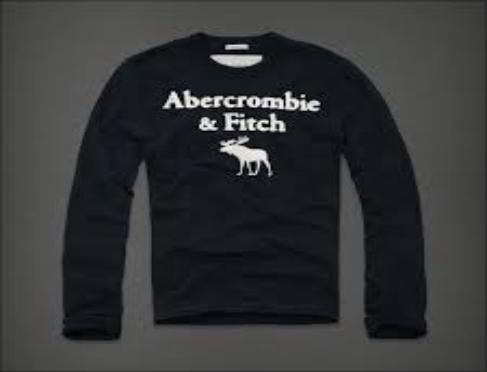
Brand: Abercrombie & Fitch
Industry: Clothes